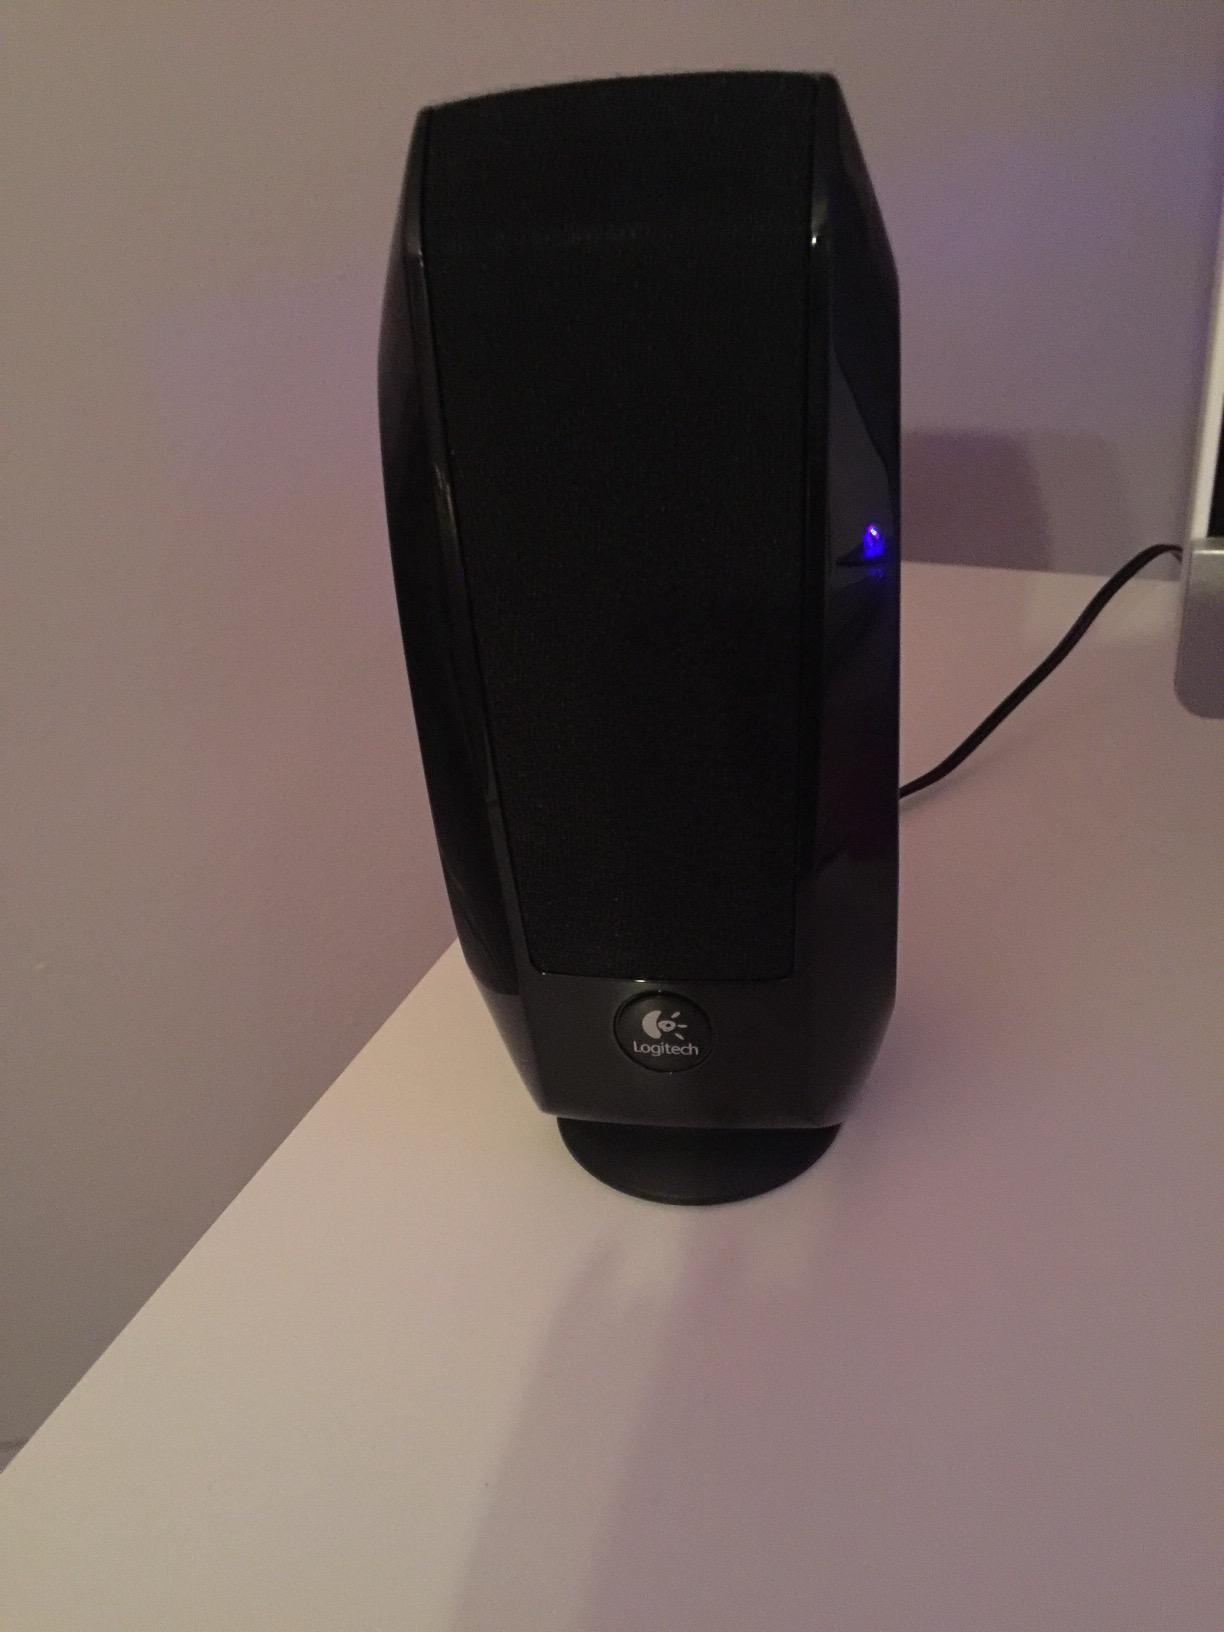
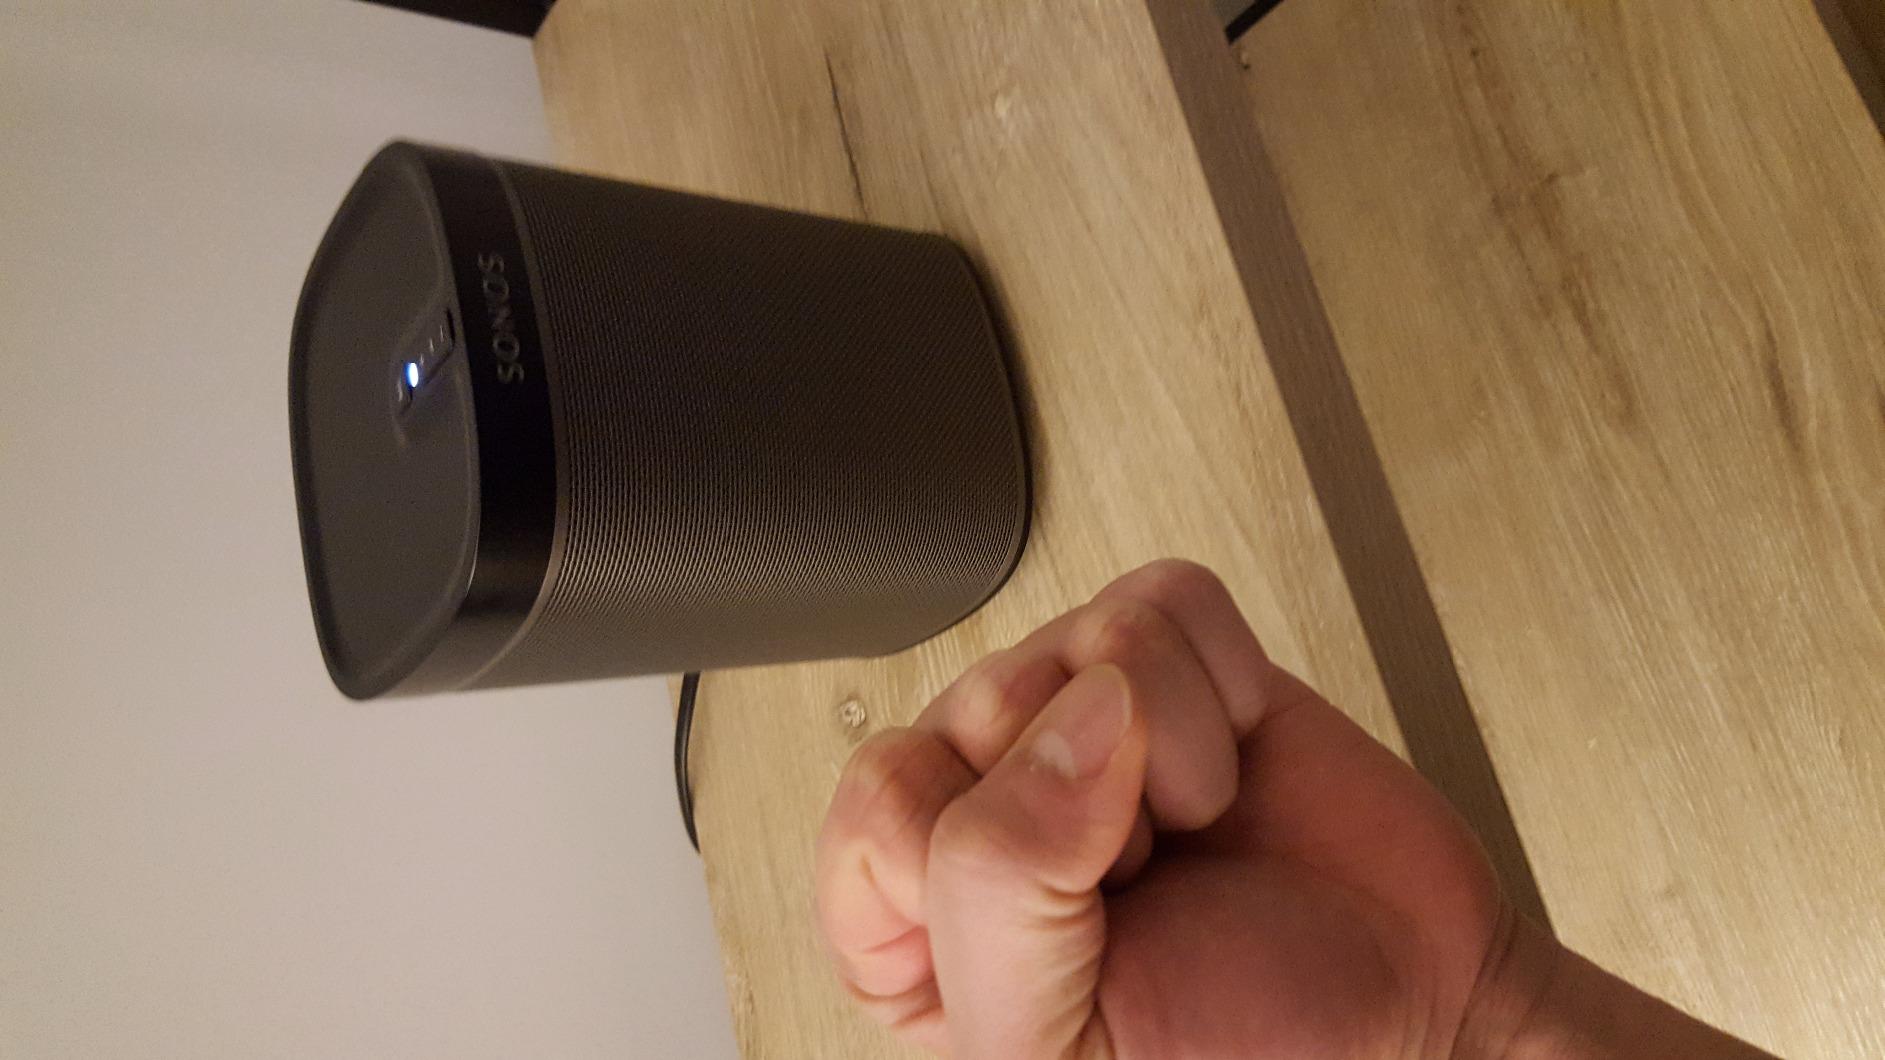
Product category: speaker
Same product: no